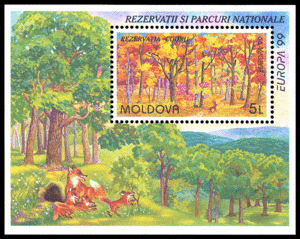
Les aires naturelles protégées de la République de Moldavie couvrent une superficie de 1 650 km², soit 5 % du territoire du pays. Cet article décrit les aires de la république indépendante ; pour celles de la région roumaine de Moldavie, voir les parcs nationaux et régionaux roumains. En République de Moldavie, les premières réserves ont été créées par le gouvernement roumain en 1930, d’autres datent de la période soviétique ou post-soviétique.
La région du Codru est une « réserve naturelle scientifique » située en République de Moldavie, au centre de ce pays et dans la zone la plus élevée en altitude du pays.